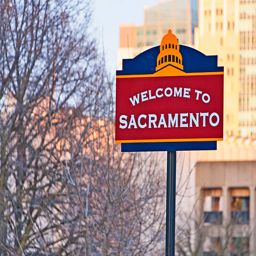
a red , blue , and gold welcome to sign outdoors